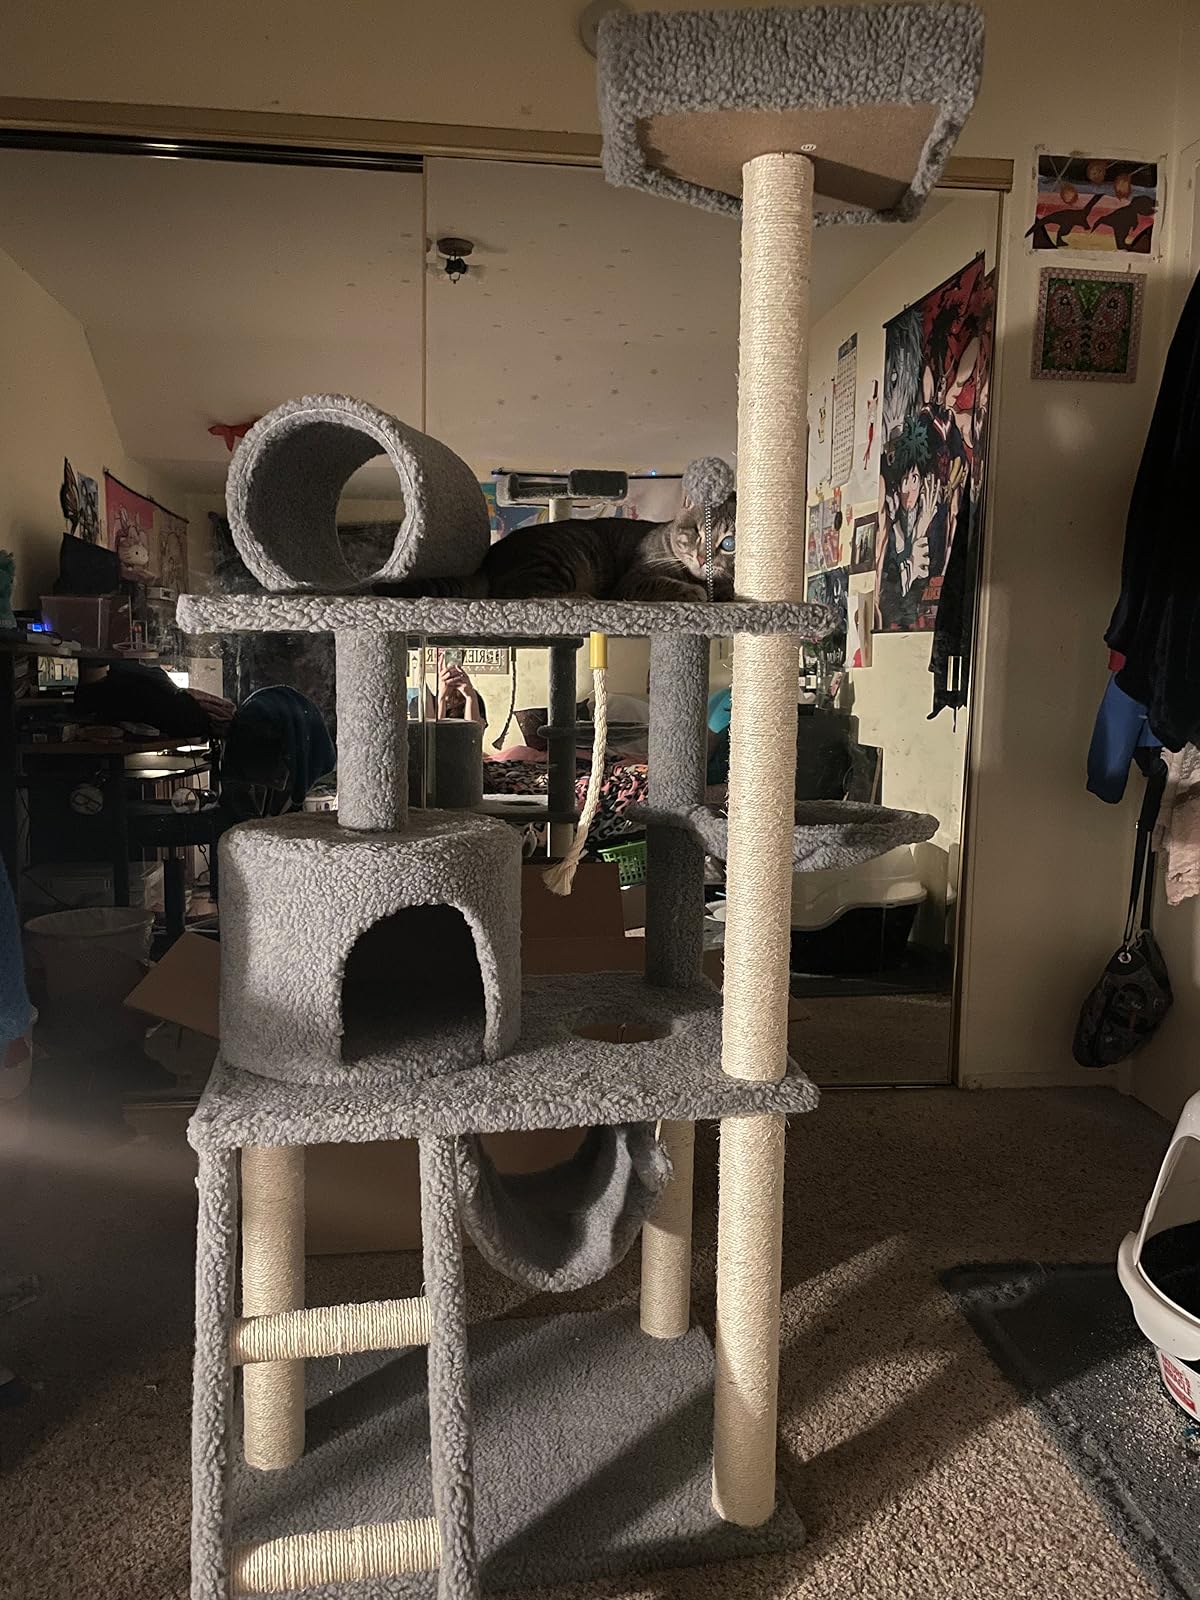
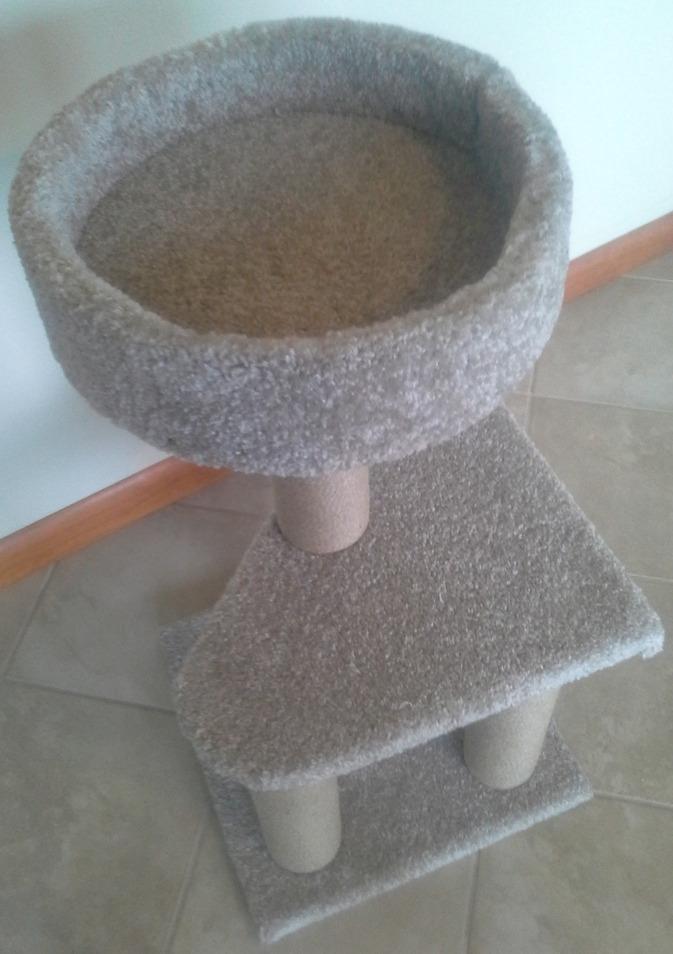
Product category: items_cat tree
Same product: no